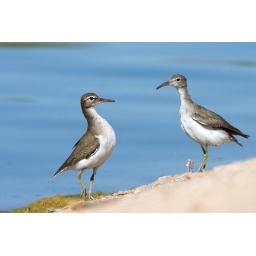
Juveniles lack the spots, but have the telltale field mark of white wedge near shoulder. Lakeside Park11-2-09